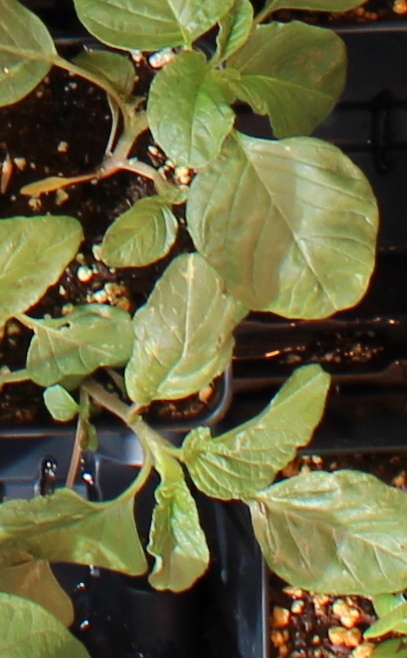
Label: Redroot Pigweed